Elena Vesnina

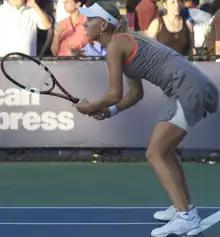
Vesnina at the 2008 US Open

Vesnina's challenge began disappointingly for her at Doha in mid-February with a first-round main-draw loss in straight sets to world No. 134, Ayumi Morita. Then at the Tier II tournament at Dubai, she was forced to go through the qualifying tournament, where she was defeated in the second round by Zheng Jie, whose then-current ranking of world No. 226 reflected her recent absence from the tour resulting from injury. The sum total of the ranking points earned by the Russian in February was just six.